Tây Sơn wars

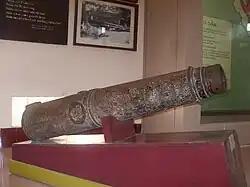
Tay Son cannon

After their victory at Qui Nhơn, Tây Sơn forces were able to seize several adjacent prefectures before encountering some resistance from Nguyen forces. In the meantime, and taking advantage of the turmoils in South Vietnam, the Trịnh invaded late in 1774, ostensibly to assist the Nguyen in putting down the Tây Sơn, but clearly seeing a golden opportunity to overpower their long-time political rivals. The young ruler Nguyễn Phúc Thuần (Định Vương) with his nephew, Nguyễn Phúc Ánh, fled by boats to Saigon and the Mekong delta region, which was to serve as the center of its resistance until the end of the Tây Sơn period. The Trinh forces extended their attack to capture Huế and then cross the Hải Vân pass aiming for Tây Sơn positions in northern Quảng Nam. Under pressure from the advancing Trinh in the north and the Nguyen in the south, the Tây Sơn leader, Nguyễn Nhạc pragmatically surrendered to the Trinh in May 1775 for suing peace. For its part, the Trịnh army turned back and marched north back to Huế, where an epidemic almost wiped it out.